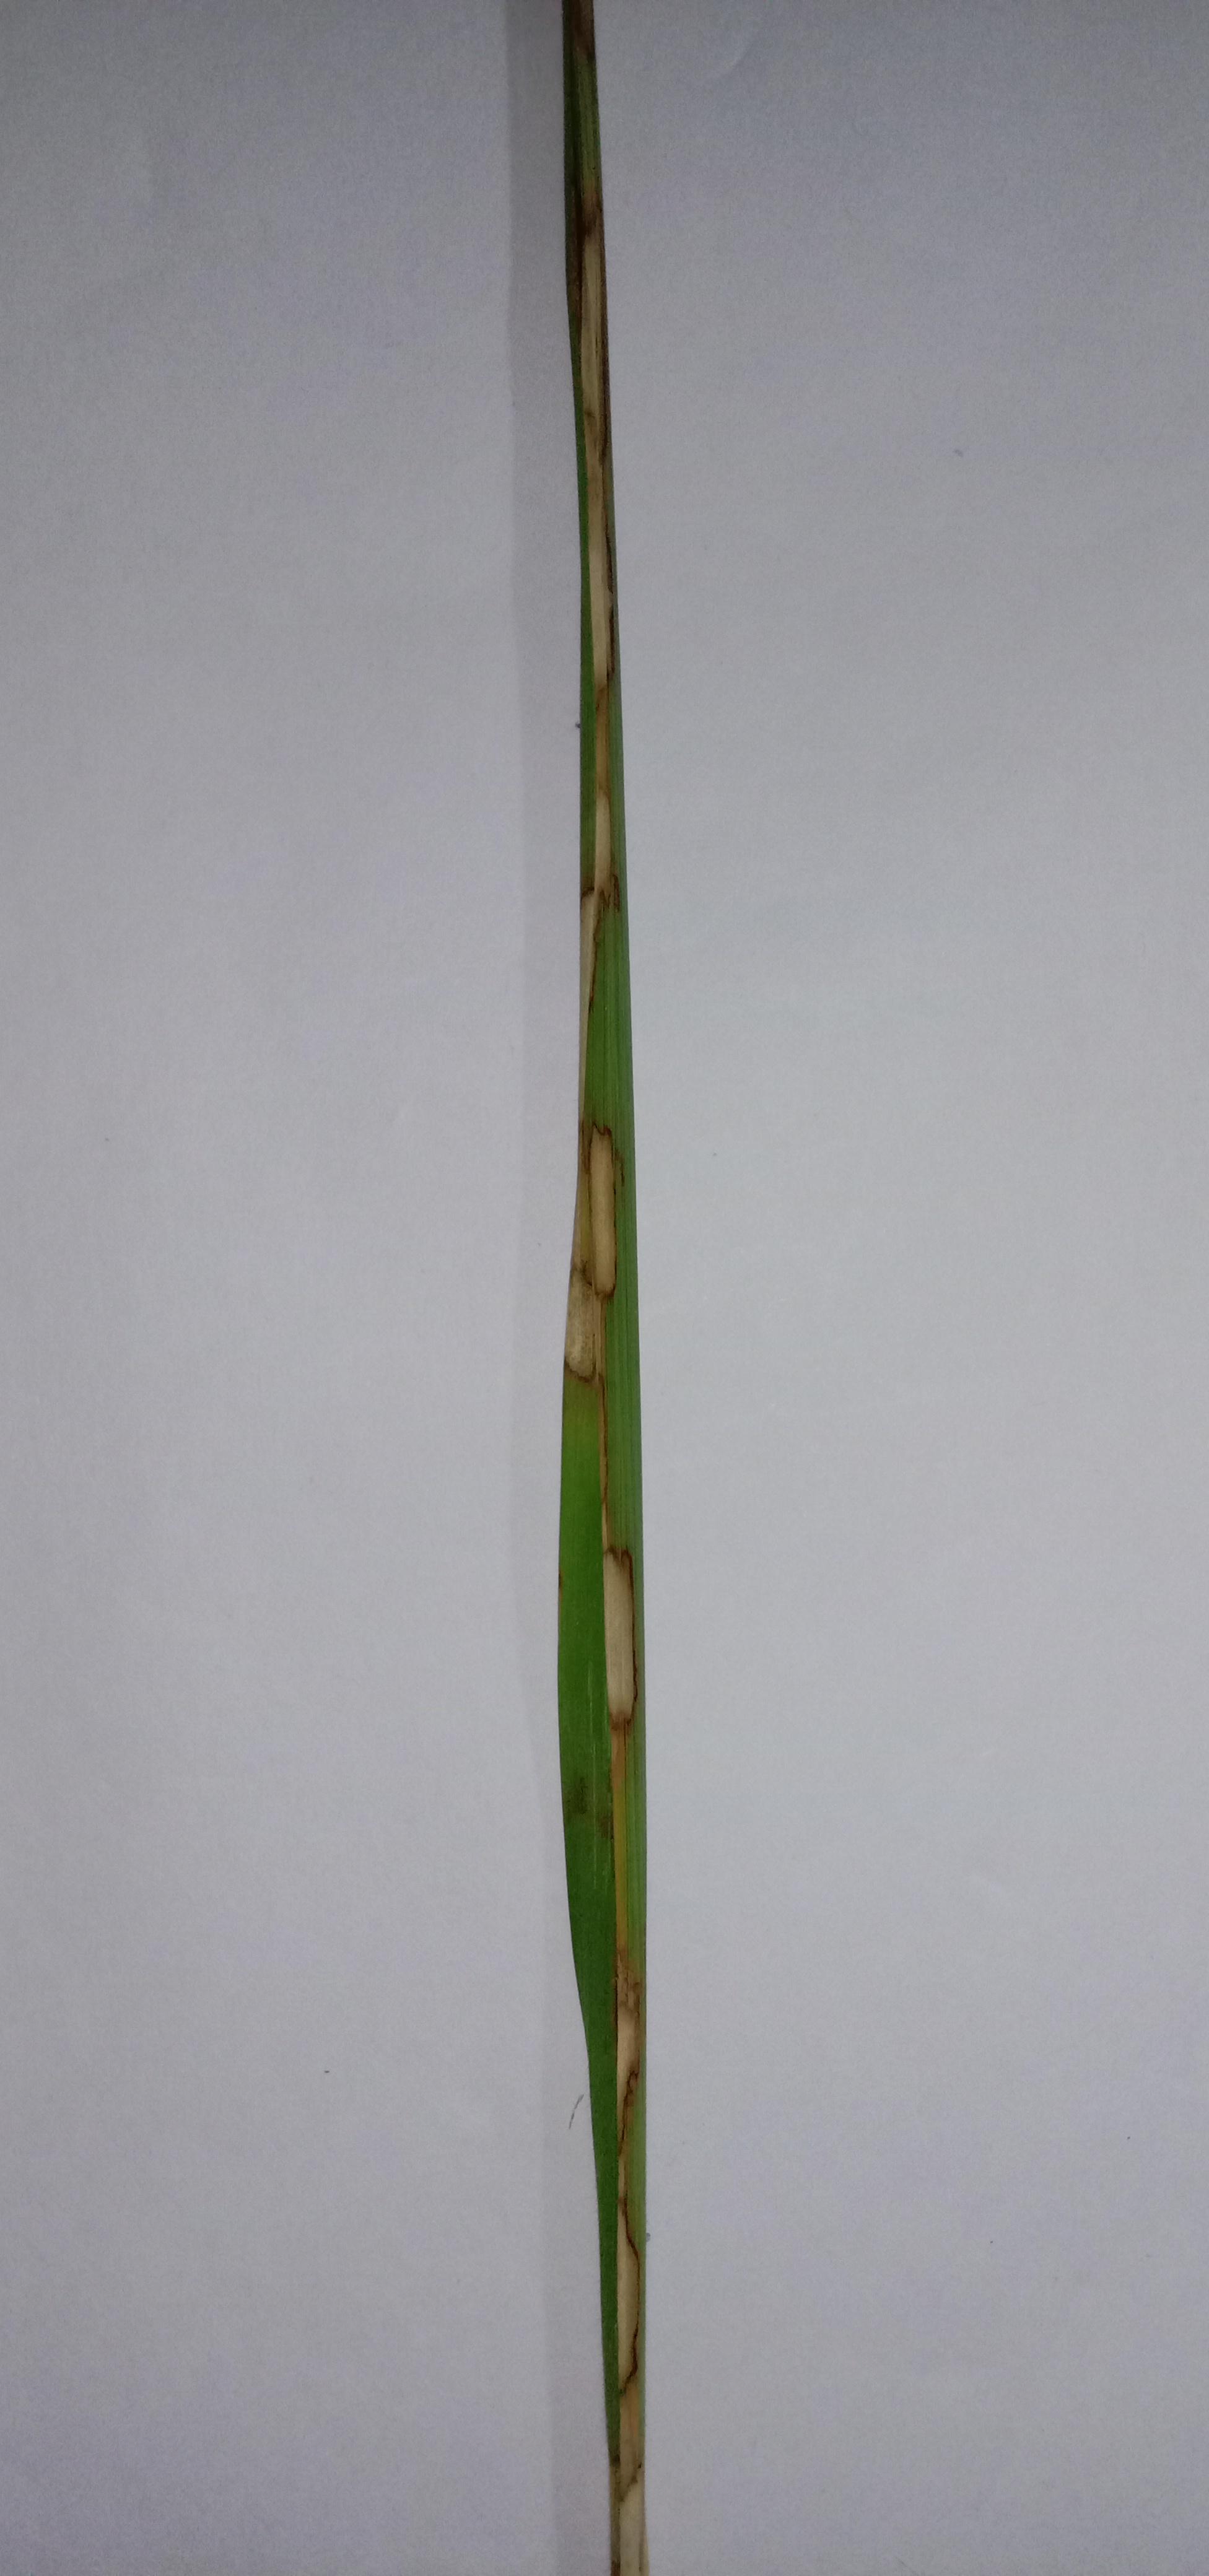
Label: Rice___Brown_Spot